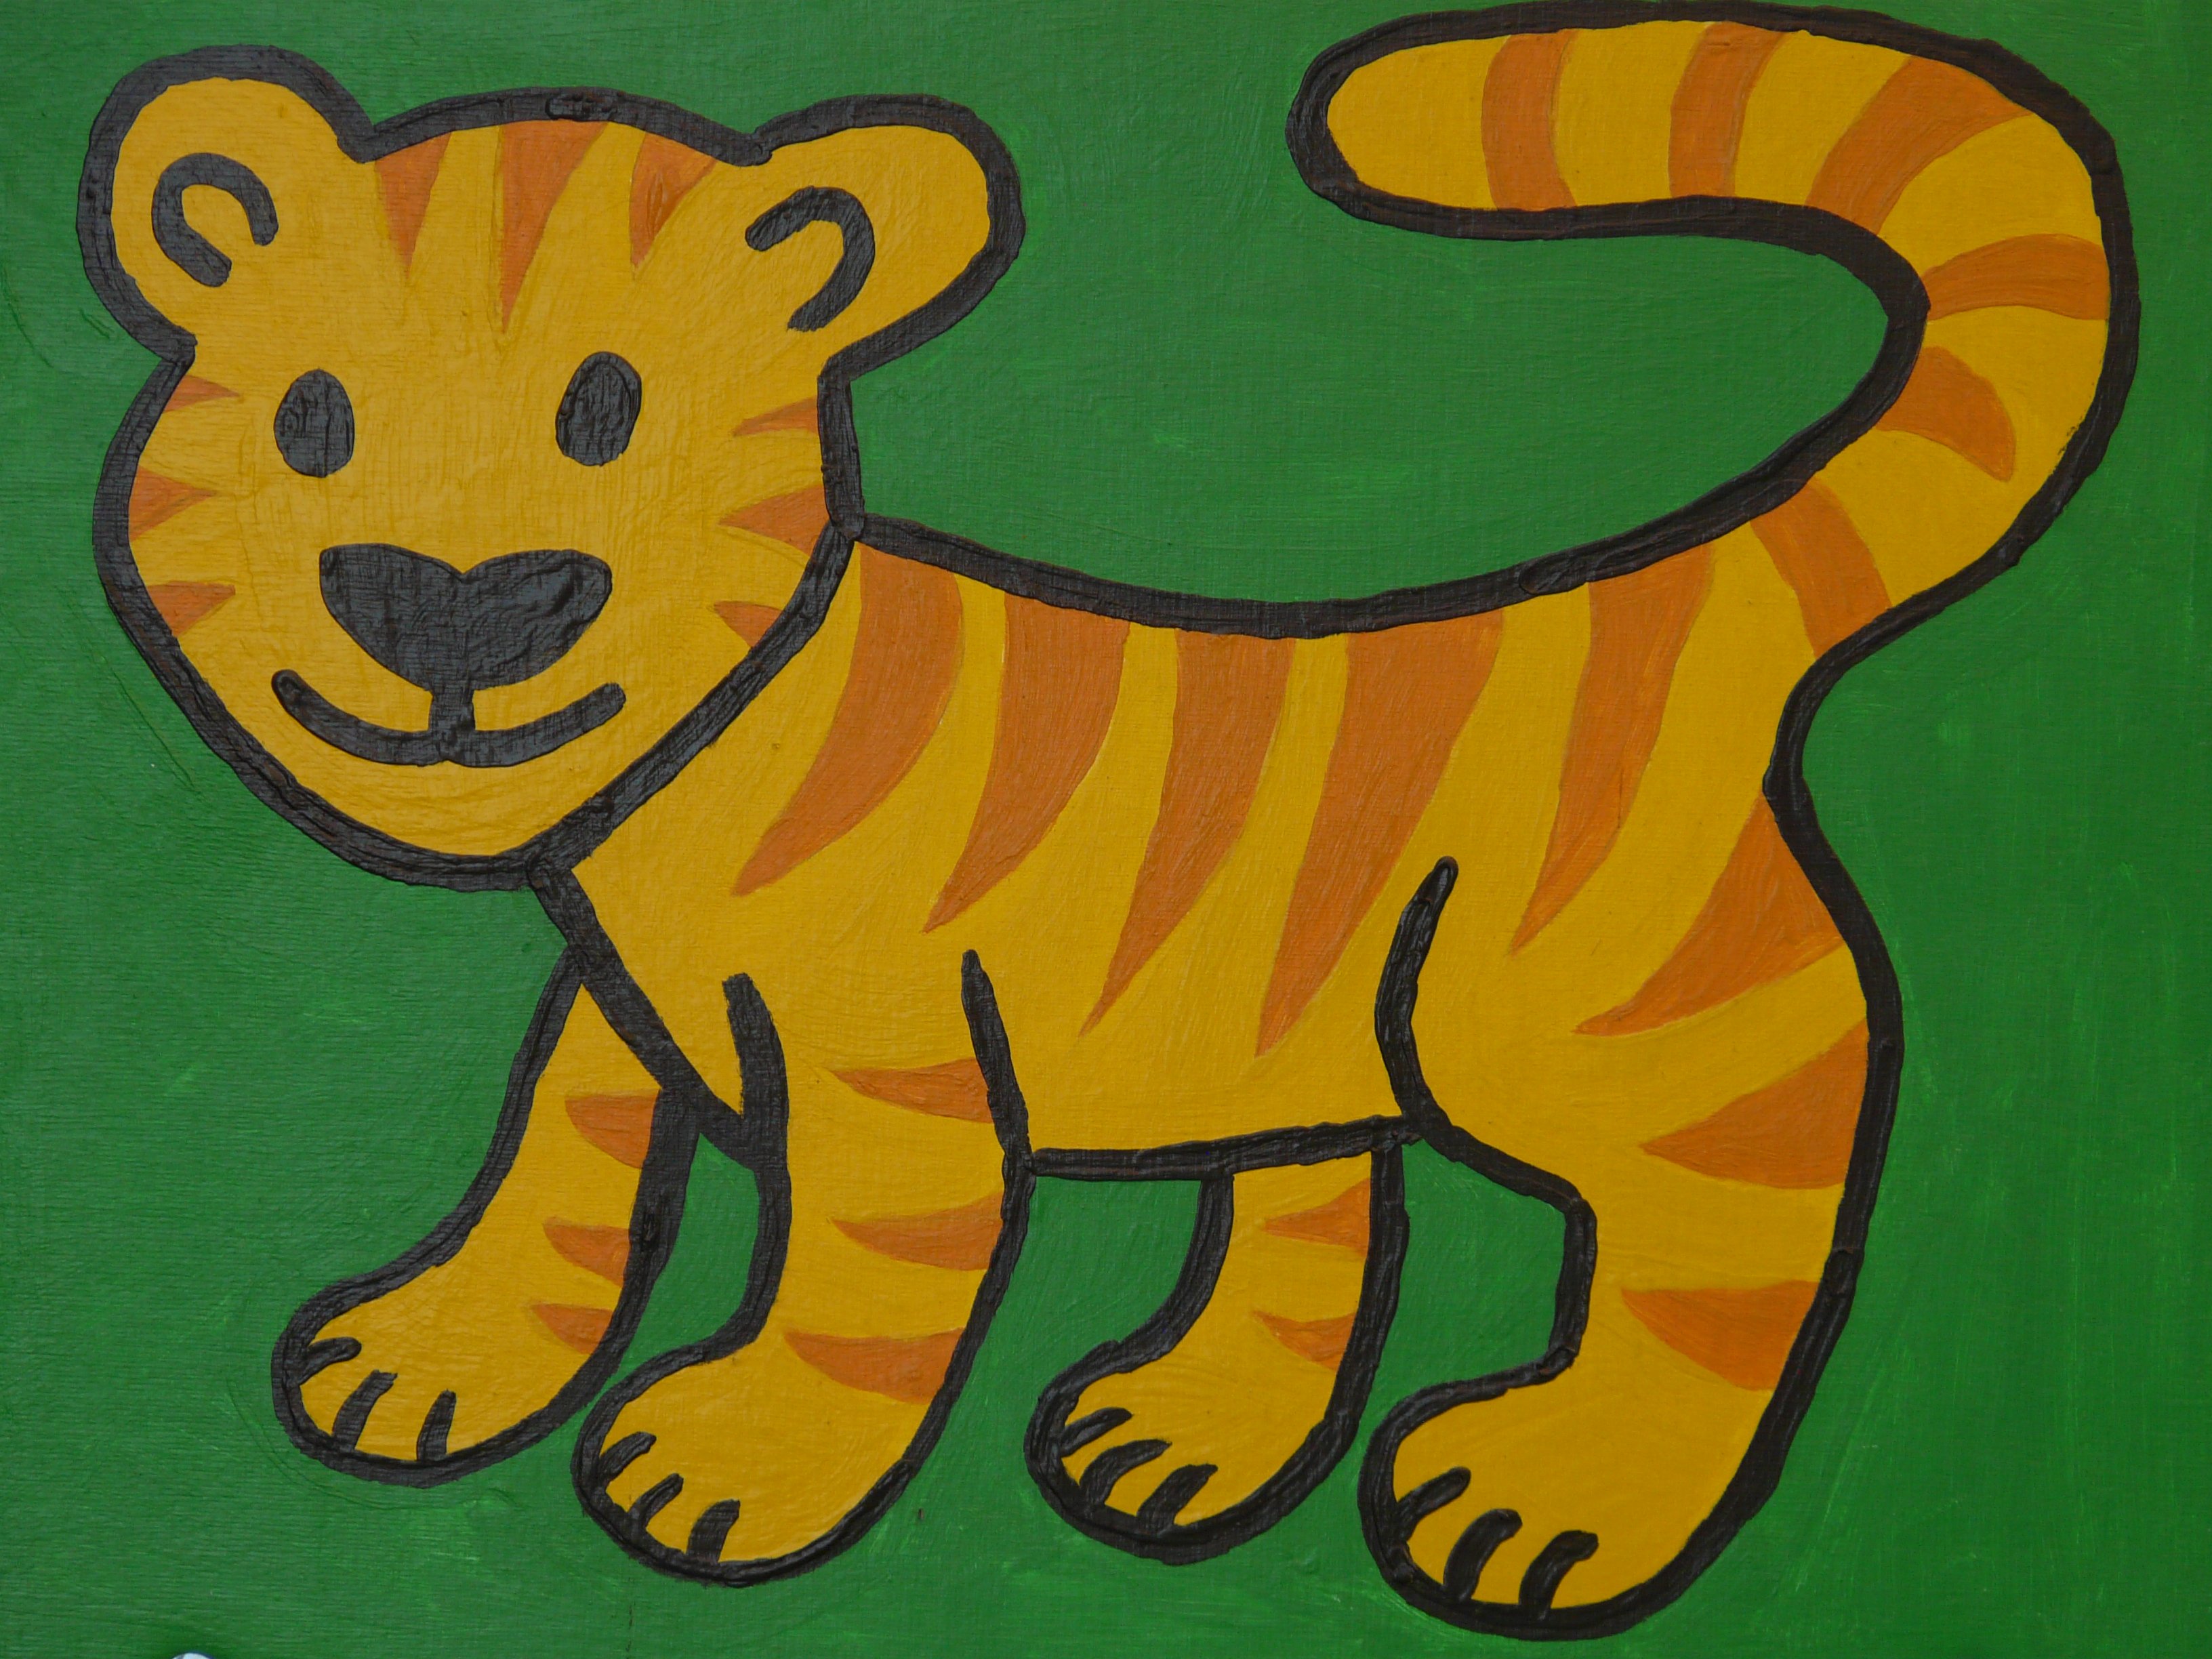
animal, paint, yellow, lion, font, figure, drawing, illustration, tiger, funny, image, cartoon, cartoon character